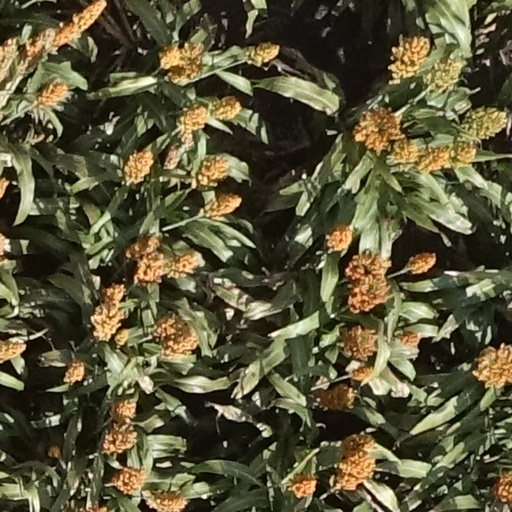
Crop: sorghum